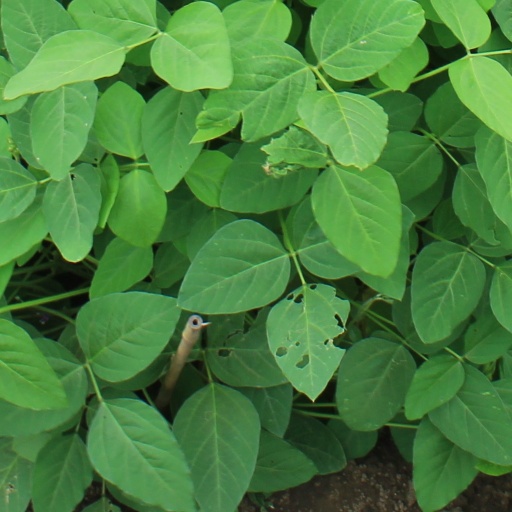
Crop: soybean